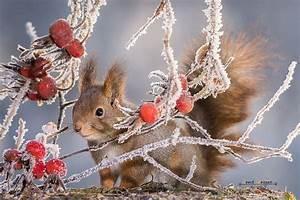
squirrel